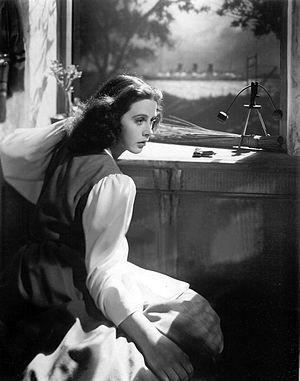
Hedy Lamarr, née Hedwig Kiesler le 9 novembre 1914 à Vienne et morte le 19 janvier 2000 à Casselberry, est une actrice, productrice de cinéma et inventrice autrichienne naturalisée américaine.